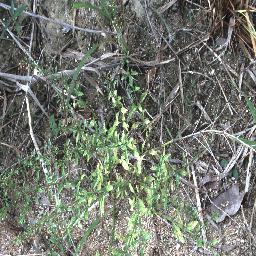
Label: negative